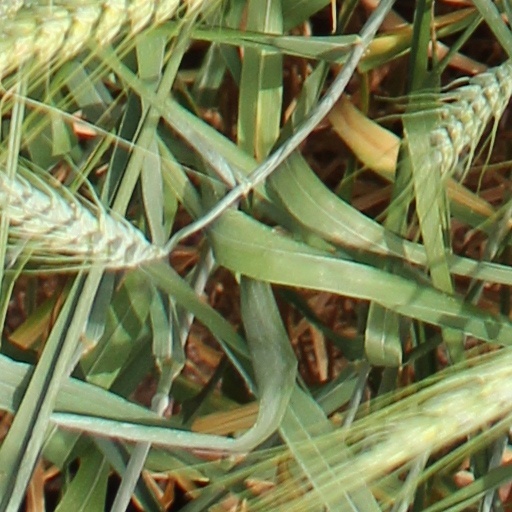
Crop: wheat